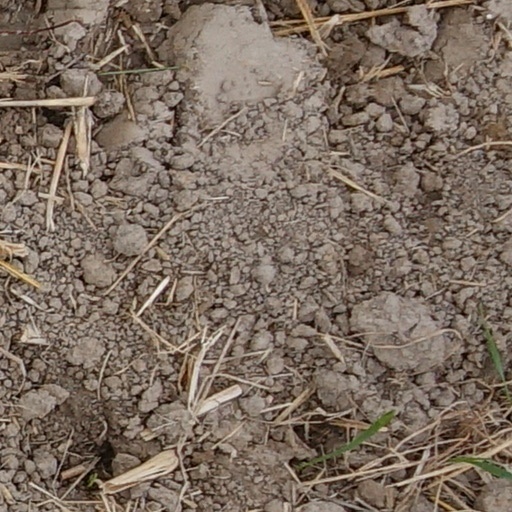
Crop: wheat